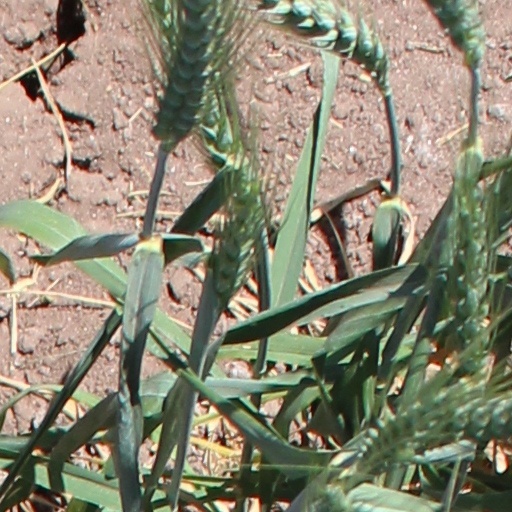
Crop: wheat